Gateway Arch

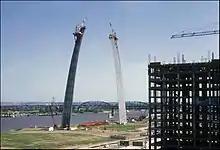
Arch construction in June 1965

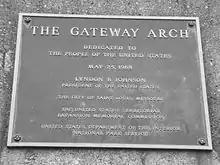
The dedication plaque

Although an actuarial firm predicted thirteen workers would die while building the arch, no workers were killed during the monument's construction. However, construction of the arch was still often delayed by safety checks, funding uncertainties, and legal disputes.